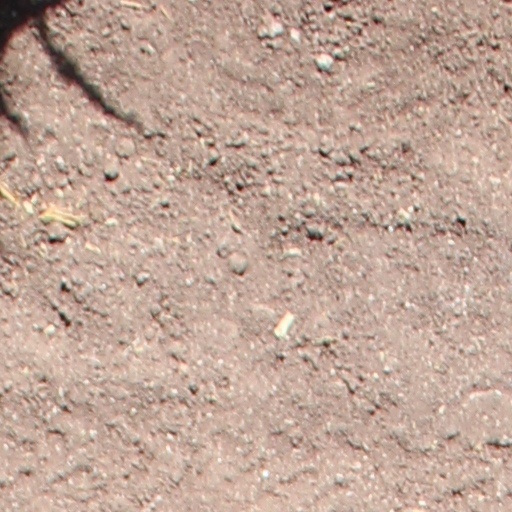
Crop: wheat